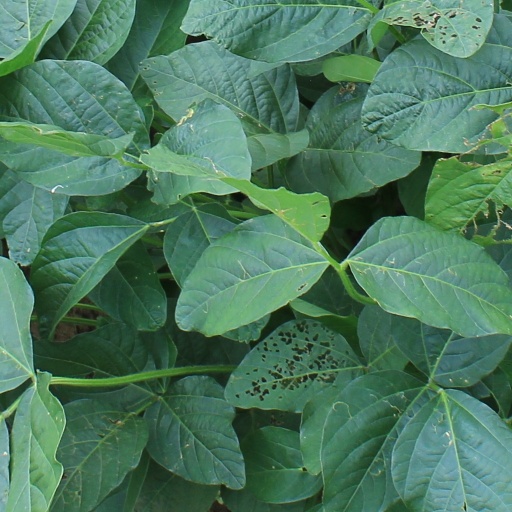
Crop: soybean